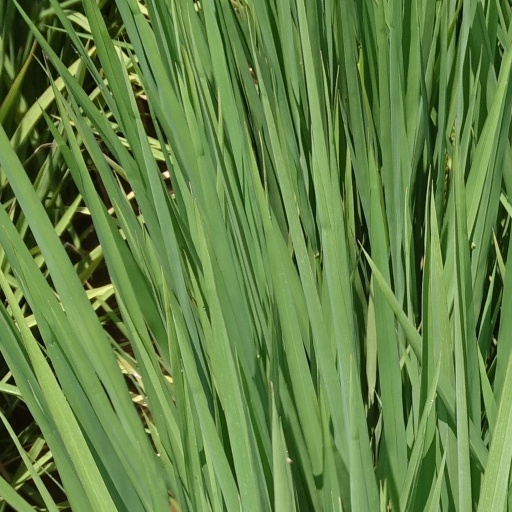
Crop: rice